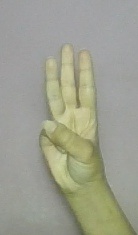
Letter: thaa